Smita Thackeray

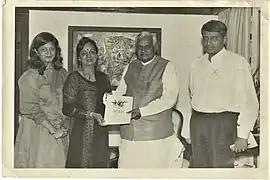
Hon' Prime Minister Atal Bihari Vajpayee receives a cheque from Smita Thackeray for drought victims of Rajasthan and Gujarat.

Smita Thackeray's aim in setting up Mukkti Foundation was to raise awareness about HIV and AIDS and to abate youth drug abuse. From July 1999 to May 2000, Mukkti raised funds for its various causes through celebrity cricket and football matches. INR 5 lakhs was contributed for the Gujarat cyclone relief fund (1998), INR 50 lakhs was contributed for bereaved Indian soldiers of the Kargil War, INR 41 lakhs was contributed for the drought victims of Rajasthan and Gujarat. Between 1998 and 2008, Mukkti Foundation hosted its annual AIDS show to celebrate "World AIDS Day," where film stars and other celebrities would make appearances to spread the message of AIDS awareness.